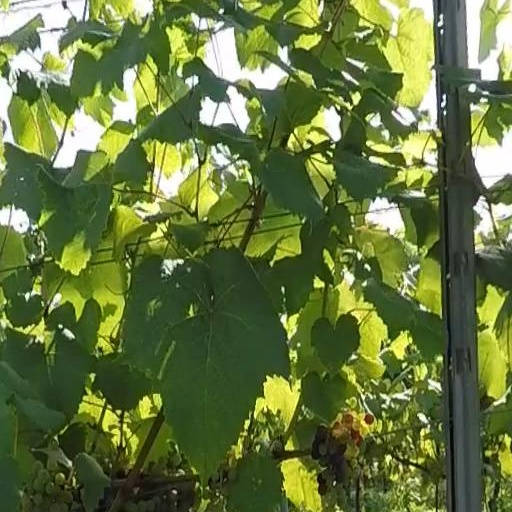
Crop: grape